Djibouti

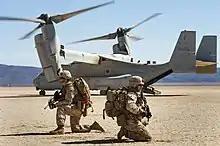
American service members in the Grand Bara desert, 2017

In 1966, France rejected the United Nations' recommendation that it should grant French Somaliland independence. In August of the same year, an official visit to the territory by then French President Charles de Gaulle, was also met with demonstrations and rioting. In response to the protests, de Gaulle ordered another referendum.